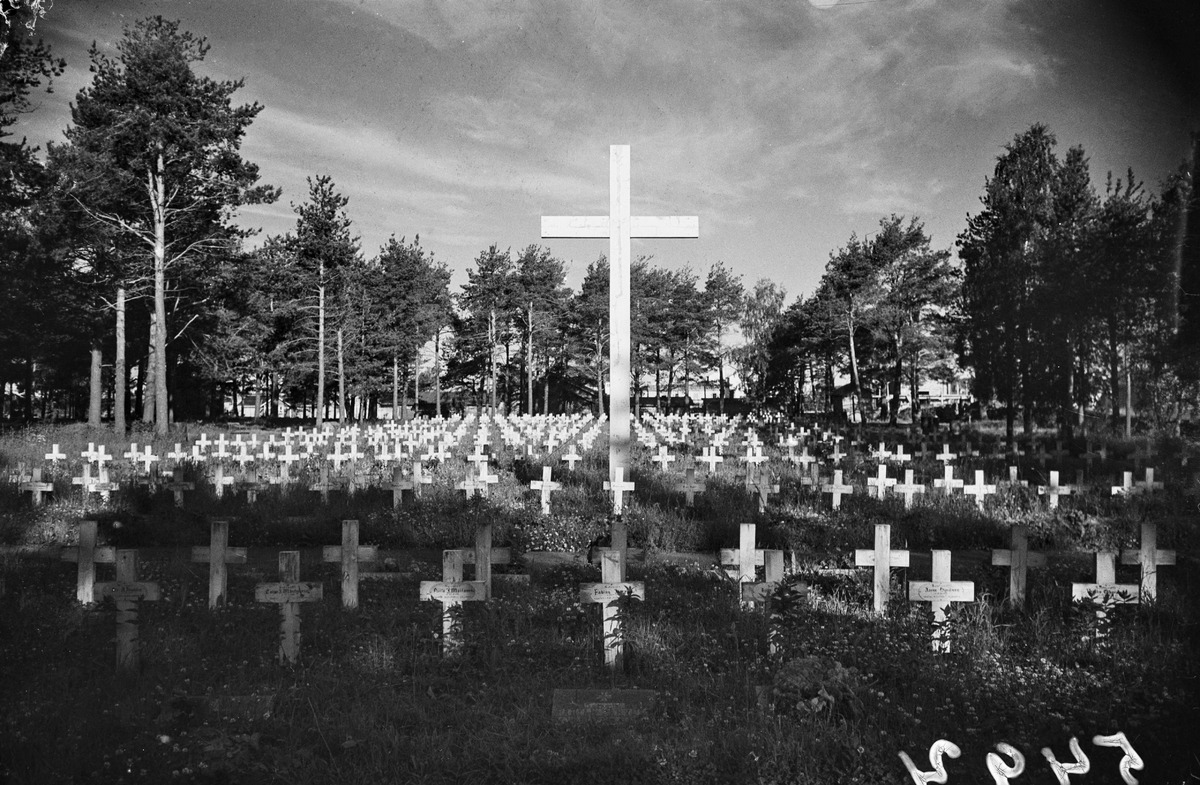
Sankarihautausmaa sodan jälkeen Rovaniemellä
Soldier's graves after the Second World War in Rovaniemi
sisällön kuvaus: Sankarihautausmaa sodan jälkeen Rovaniemellä 16.8.1948. content description: Soldier's graves after the Second World War in Rovaniemi on August 16, 1948.
Vuosi: 1940
Paikka: Suomi, Rovaniemi, Suomi, Lappi, Rovaniemi
Aiheet: hautausmaat; sankarihautausmaa; sankarihaudat; hautaristit; Rovaniemi; toinen maailmansota; ulkokuva; sankarihautausmaat; haudat; cemeteries; graveyards; the Second World War